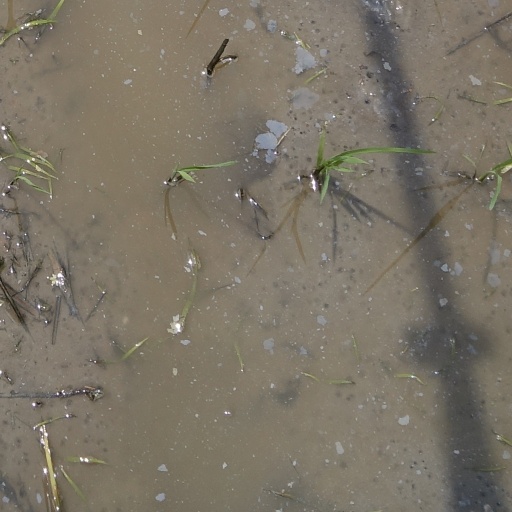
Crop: rice